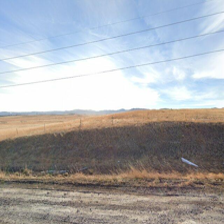
Label: streetView